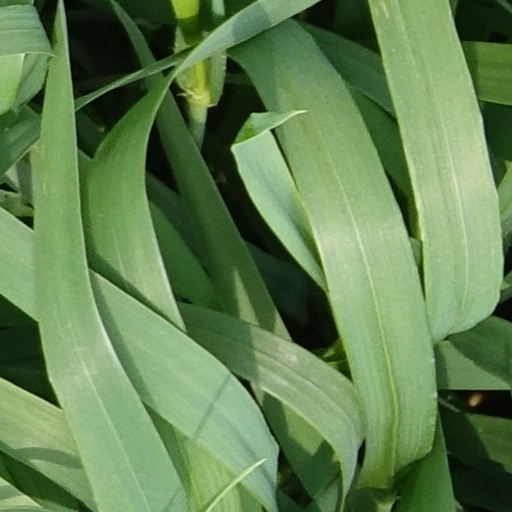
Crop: wheat